Transport in Sydney

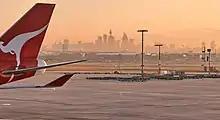
Sydney Airport is in close proximity to the CBD

The present highway network in Sydney and the rest of New South Wales, was established in August 1928 when the Country Roads Board superseded the 1924 main road classifications and established the basis of the existing New South Wales main road system. (the full list of main roads gazetted appears in the Government Gazette of the State of New South Wales of 17 August 1928). The number of a road for administrative purposes is not the same as the route number it carries e.g. the Great Western Highway is Highway 5 for administrative purposes but is signposted as part of route A32.)